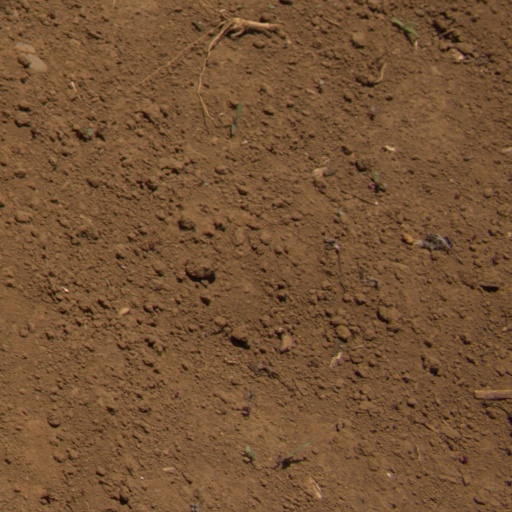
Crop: Jerusalem artichoke